Blackburn Arena

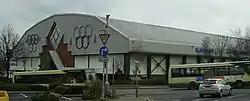

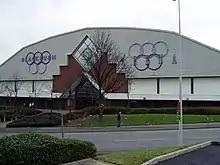
The arena can seat over 3,000 people.

Blackburn Arena is an Olympic-size ice arena in Blackburn, England. It is the home of Blackburn Hawks and Blackburn Eagles ice hockey clubs. The arena, which was opened in April 1991 by Christopher Dean and Jayne Torvill, holds 3,200 people and has an ice pad of . The arena was built to coincide with Manchester’s 1996 Summer Olympic bid, with the possibility of boxing contests being held there. It was refurbished in 2005. It is currently operated by Planet Ice.